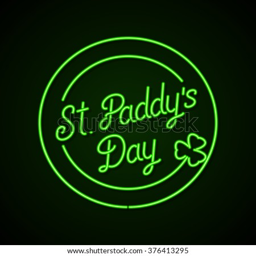
glowing lettering with shamrock on a dark green background .